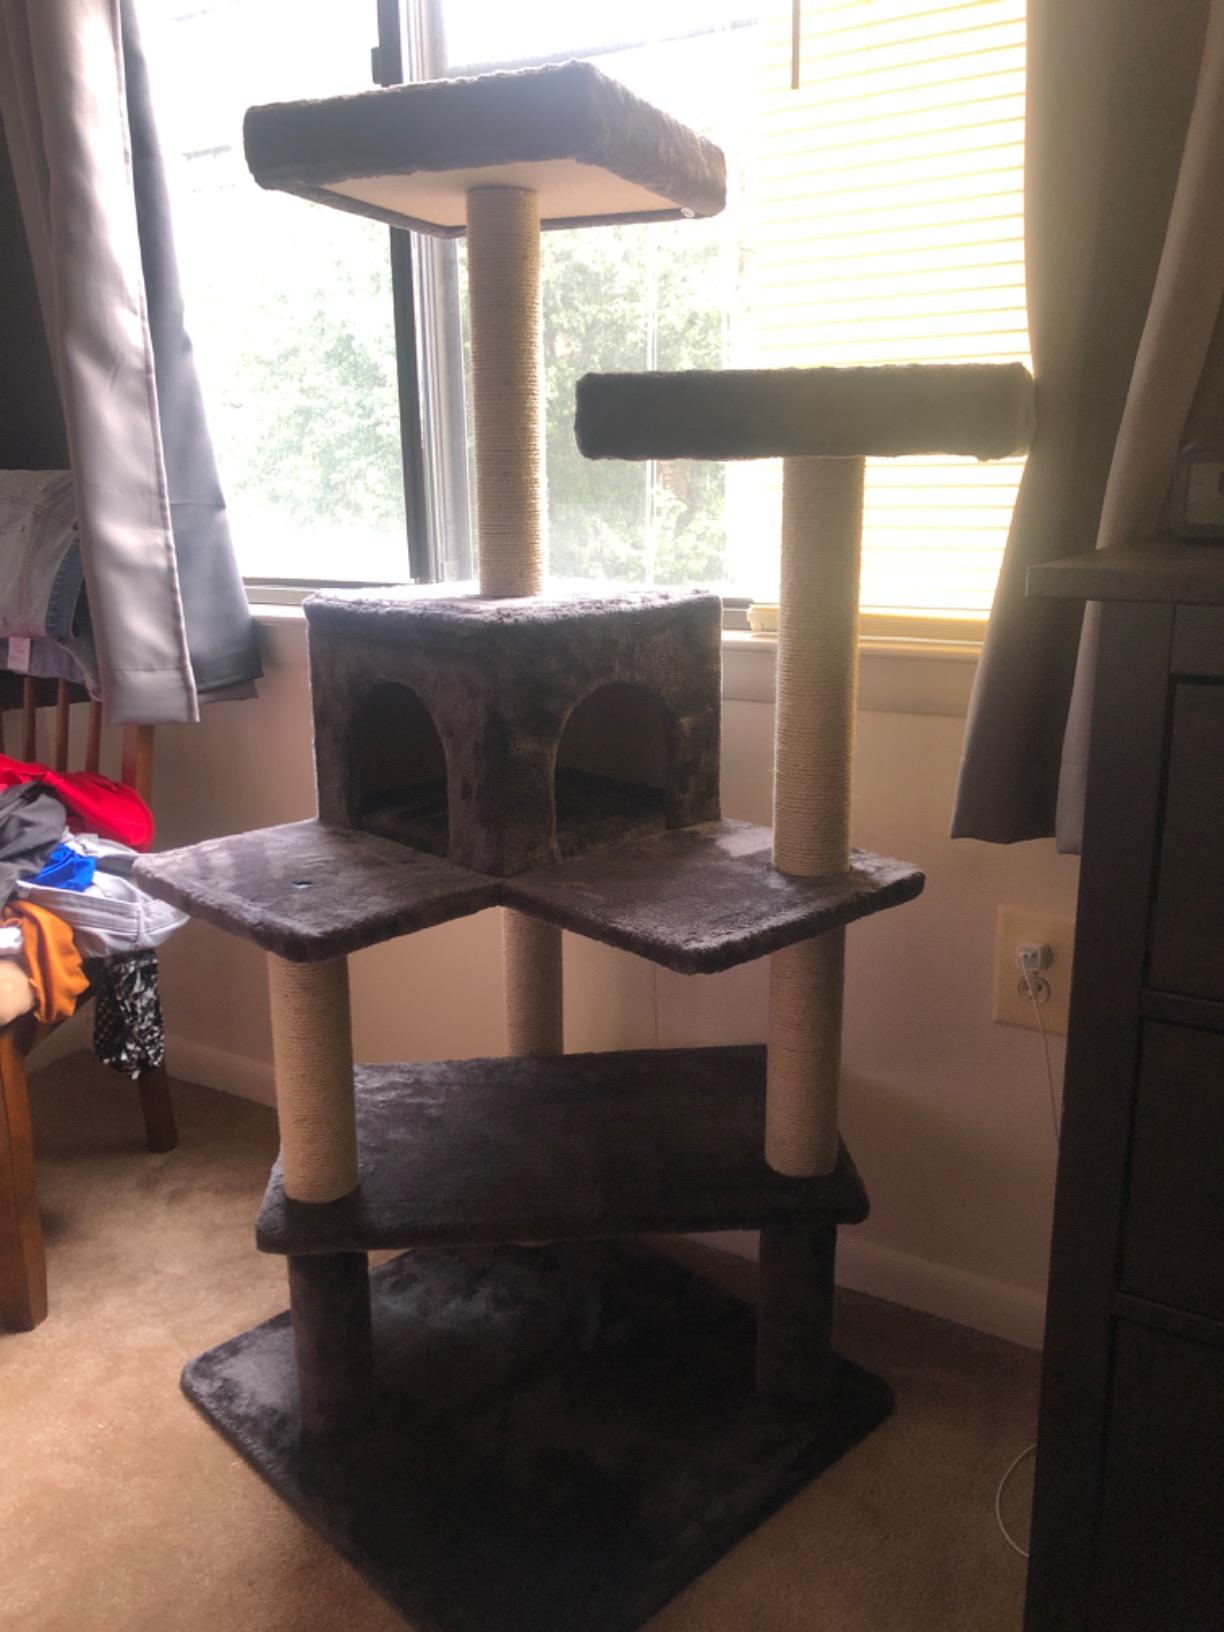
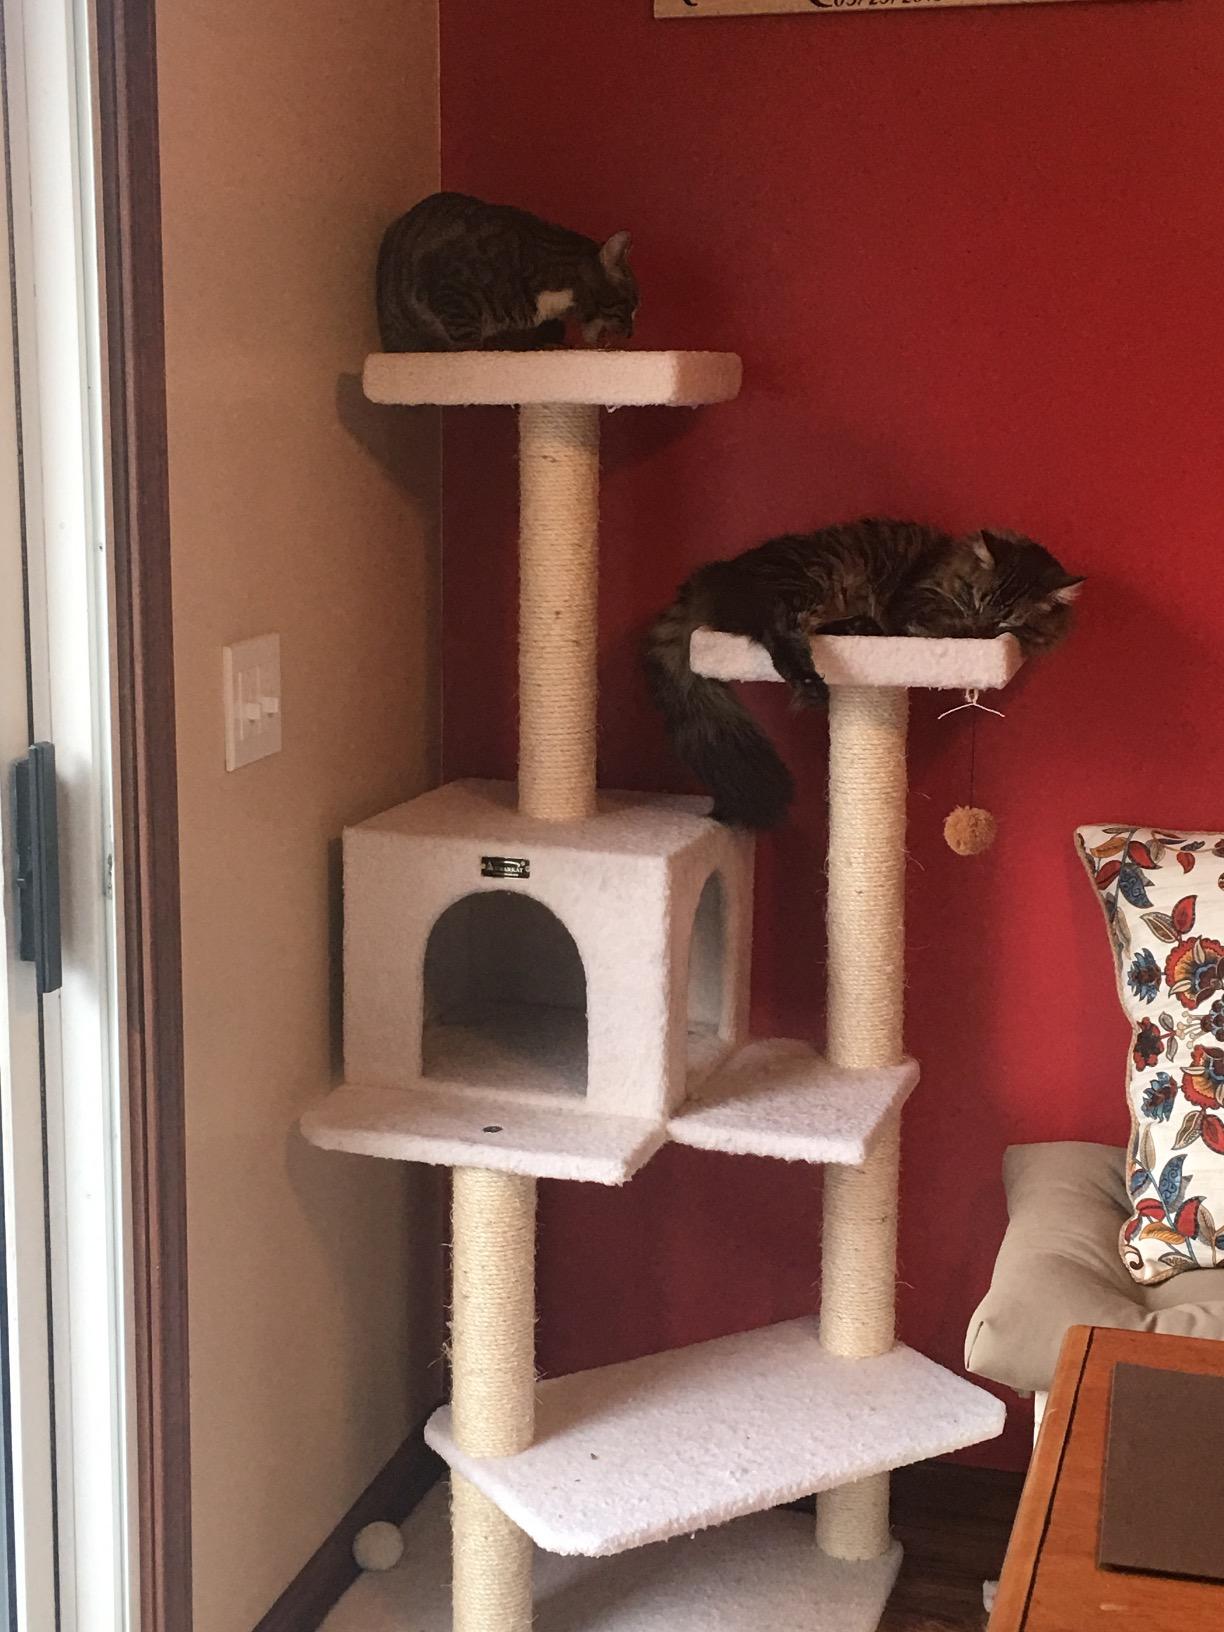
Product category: items_cat tree
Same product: no